Peter Jansson

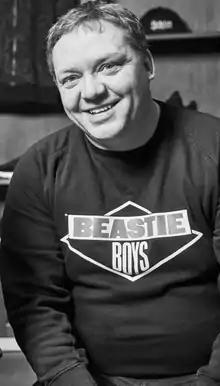

Sigurd Peter Jansson (born 4 June 1955) is a Swedish bobsledder. He competed in the four man event at the 1980 Winter Olympics.